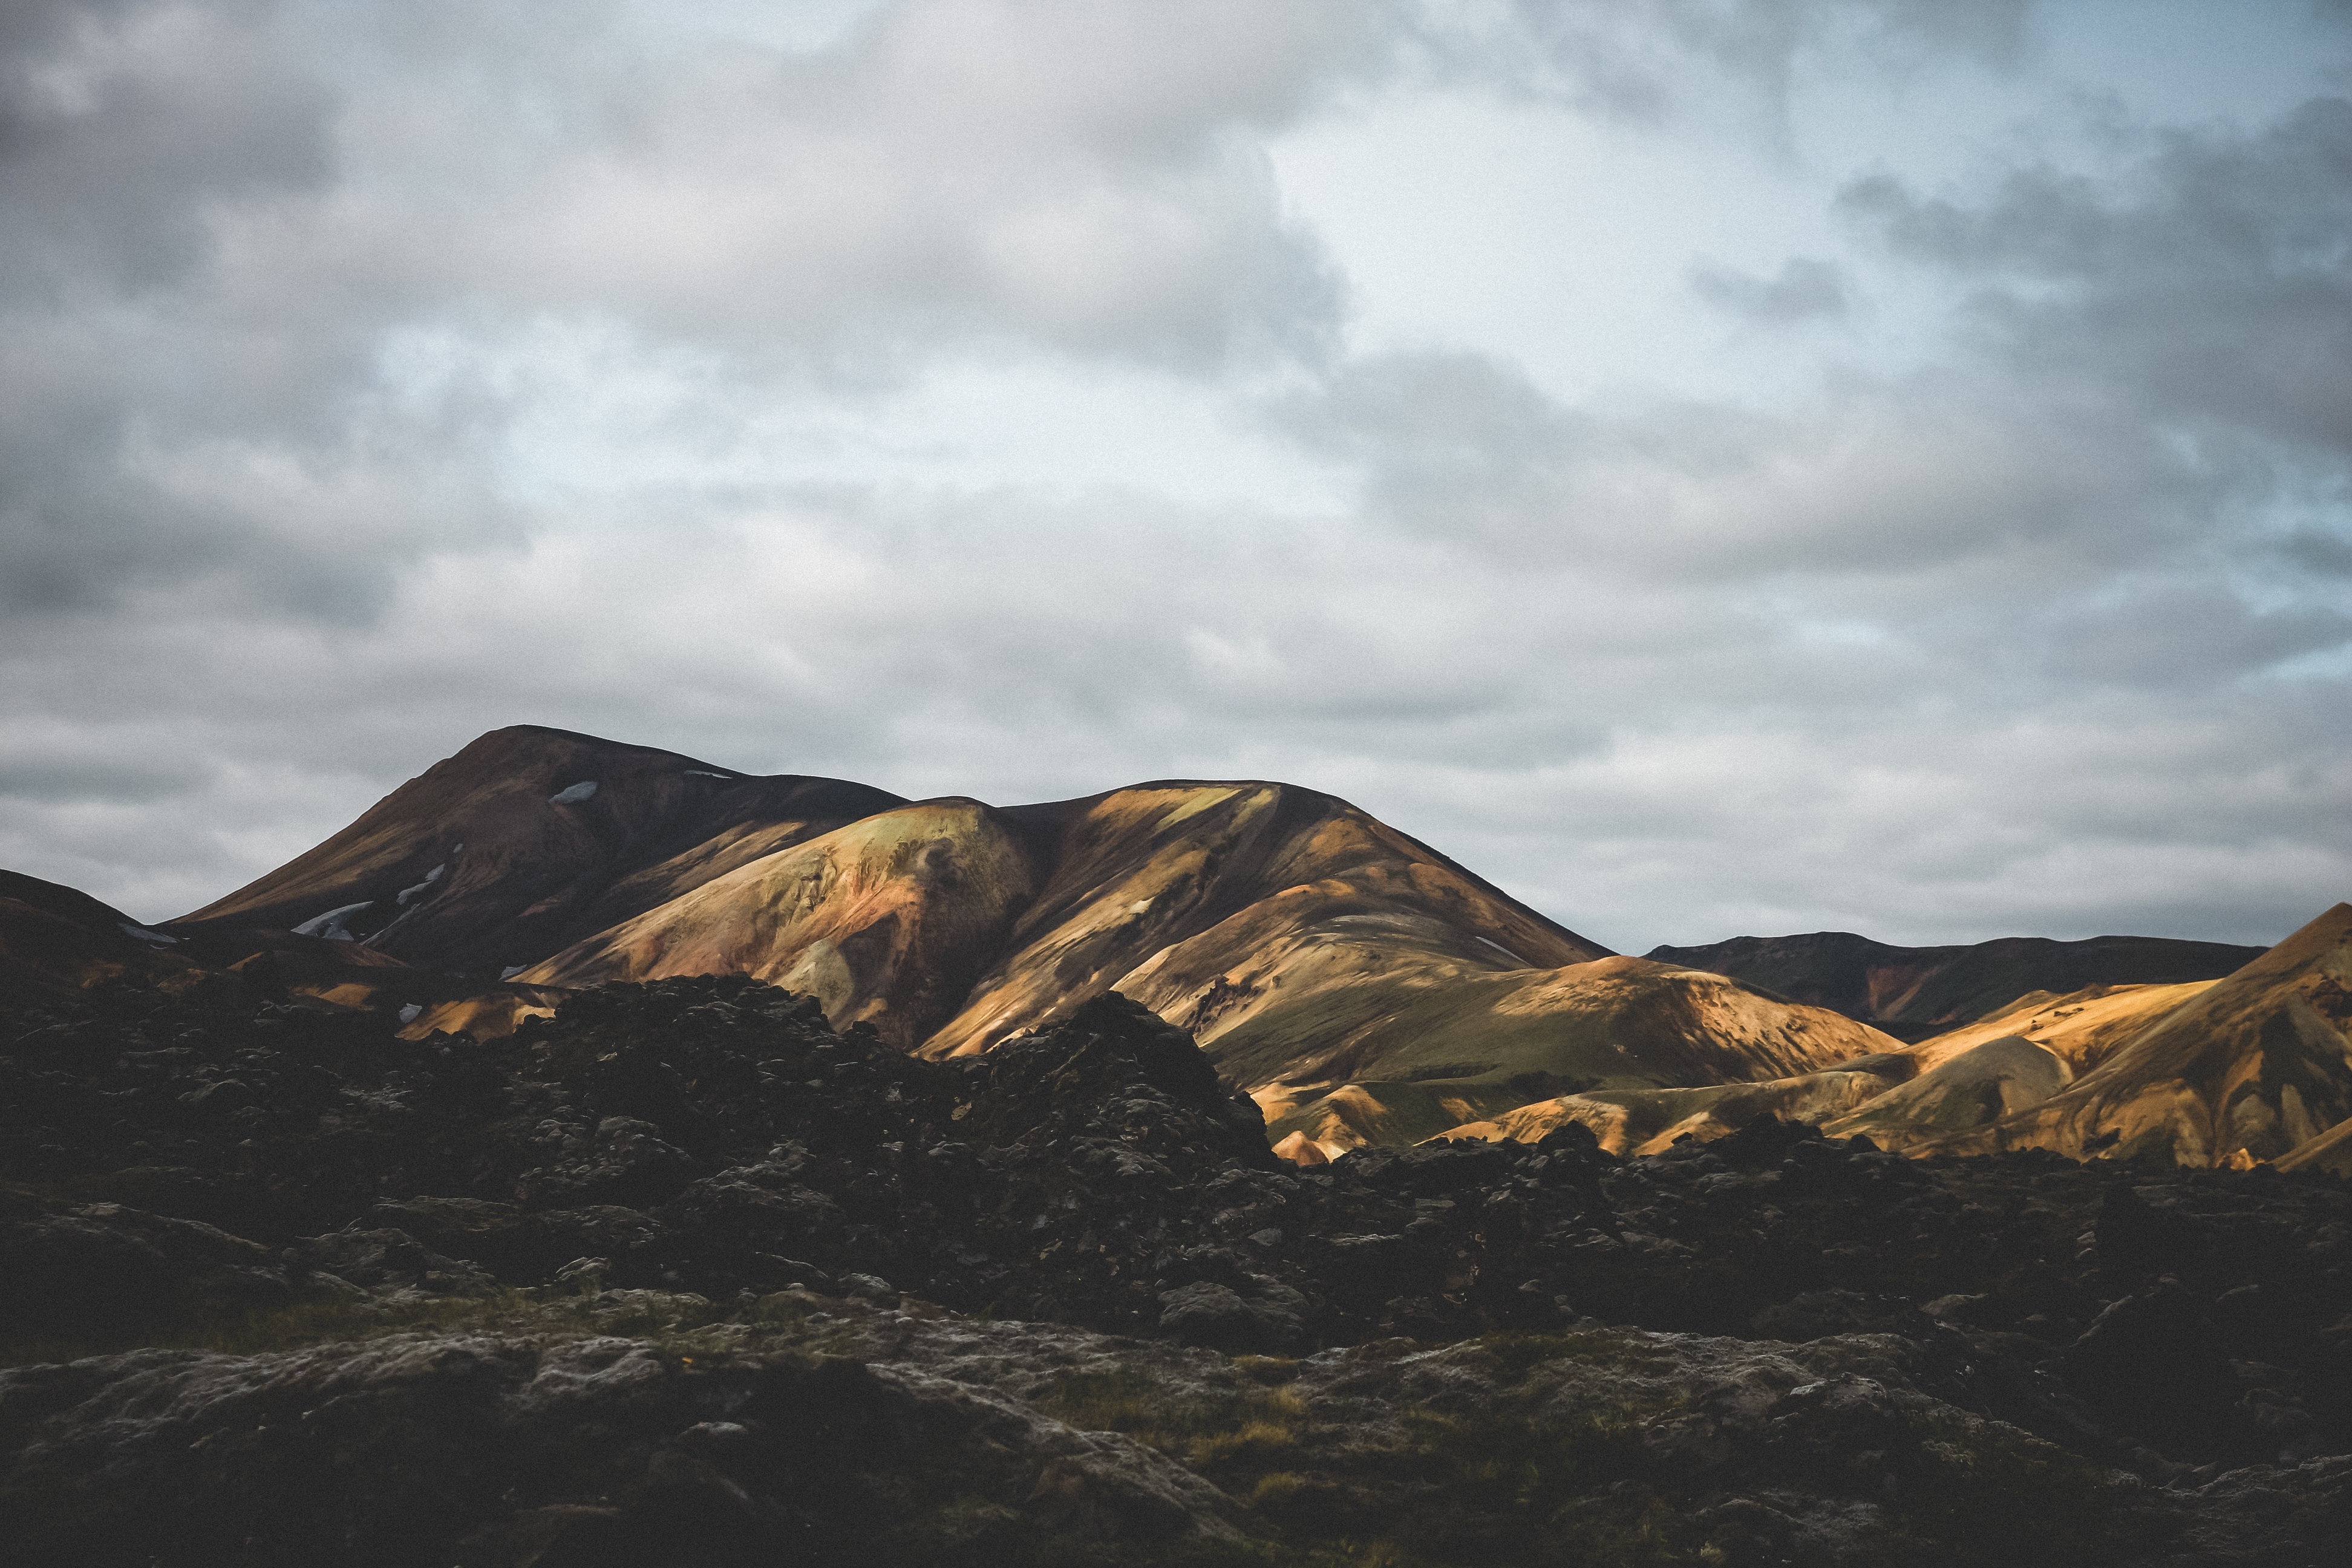
landscape, outdoor, rock, mountain, cloud, sky, hiking, vintage, retro, sunlight, hill, mountain range, scenery, highland, ridge, summit, mountains, landscapes, plateau, inspiring, beautiful, fell, loch, inspirational, landform, beautiful landscape, geographical feature, mountainous landforms